Björn Eriksson

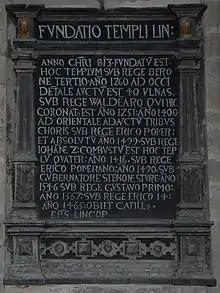
Plaque in Linköping Cathedral naming a King Bern/Björn III as the founder in 813 [sic]; the year is too early, and this may refer to this king or to Björn at Haugi or a strictly legendary character

According to the "Hervarar saga" and "Harald Fairhair's saga" was the father of Olof Björnsson and Eric the Victorious, also a grandfather of Styrbjörn the Strong. According to the two sagas, he was the son of an Erik who fought Harald Fairhair and who succeeded the brothers Björn at Haugi and Anund Uppsale: